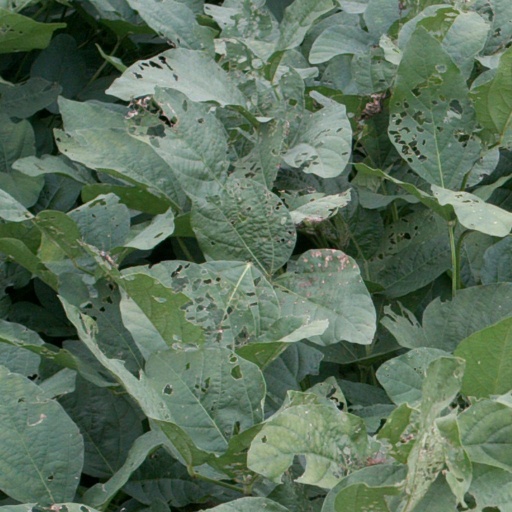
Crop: soybean